Para USA

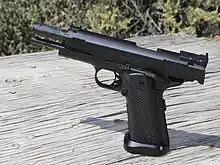
Custom P14-45

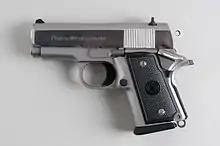
Para Ordnance 10-45

Para USA (Para) was an American-owned firearms manufacturer. It was the successor to Para-Ordnance, founded in Canada in 1985. It specialized in making M1911-style semi-automatic pistols and components. The company was acquired by Remington Outdoor Company in 2012. In 2015, the Para brand ceased production and was folded into Remington.